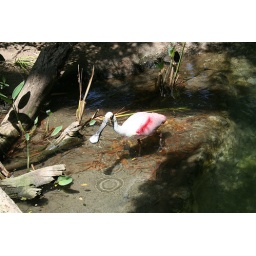
bird in water